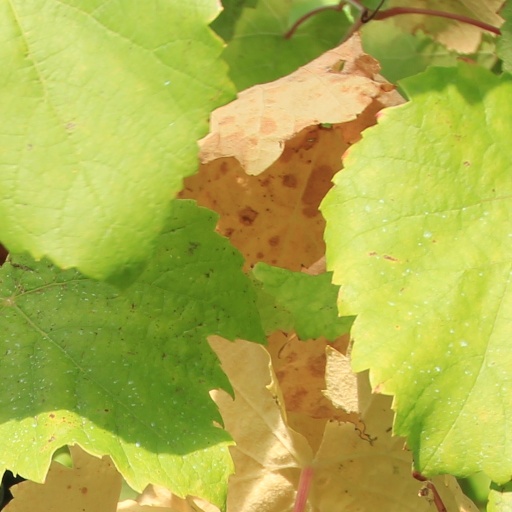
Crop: grape